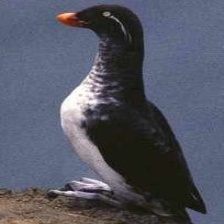
Species: PARAKETT  AUKLET
Scientific name: AETHIA PSITTACULA